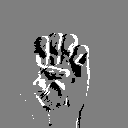
ASL letter: e